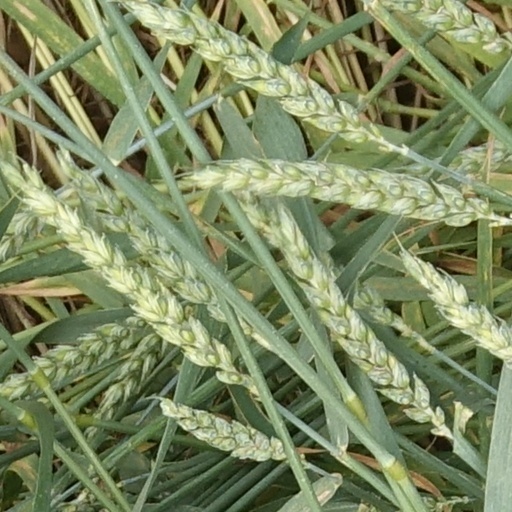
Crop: wheat